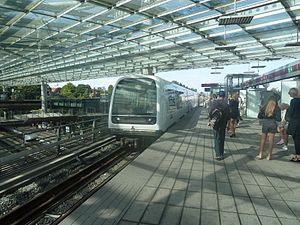
Flintholm Station / Galleri
Flintholm Station er en S-togs- og metrostation på Frederiksberg.